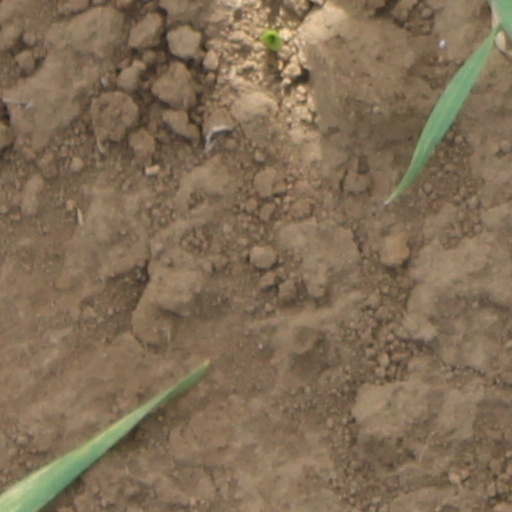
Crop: wheat